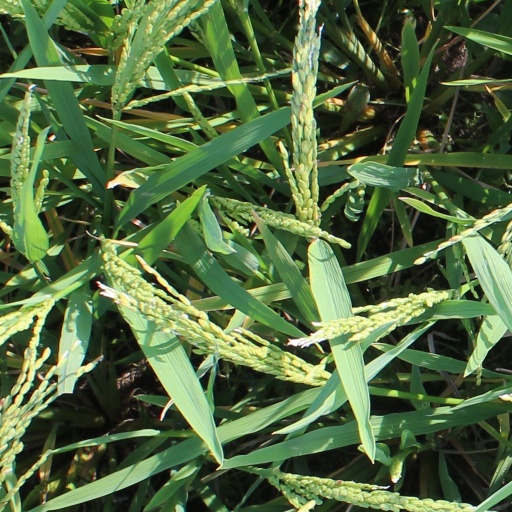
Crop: rice